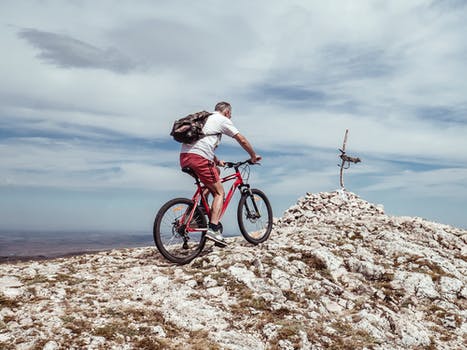
Label: No Watermark